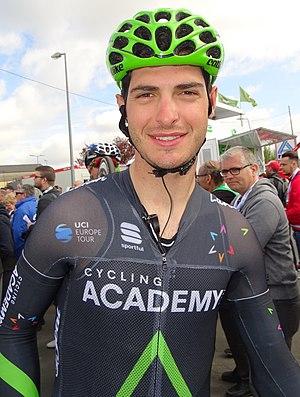
Reportage réalisé le jeudi 13 avril à l'occasion du départ et de l'arrivée du Grand Prix de Denain 2017 à Denain, Nord, Nord-Pas-de-Calais-Picardie, France.
Tyler Williams est un coureur cycliste américain, né le 17 novembre 1994 à Bakersfield, en Californie, membre de l'équipe Legion of Los Angeles.